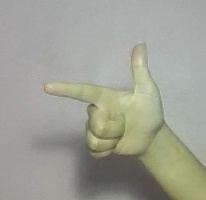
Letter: yaa